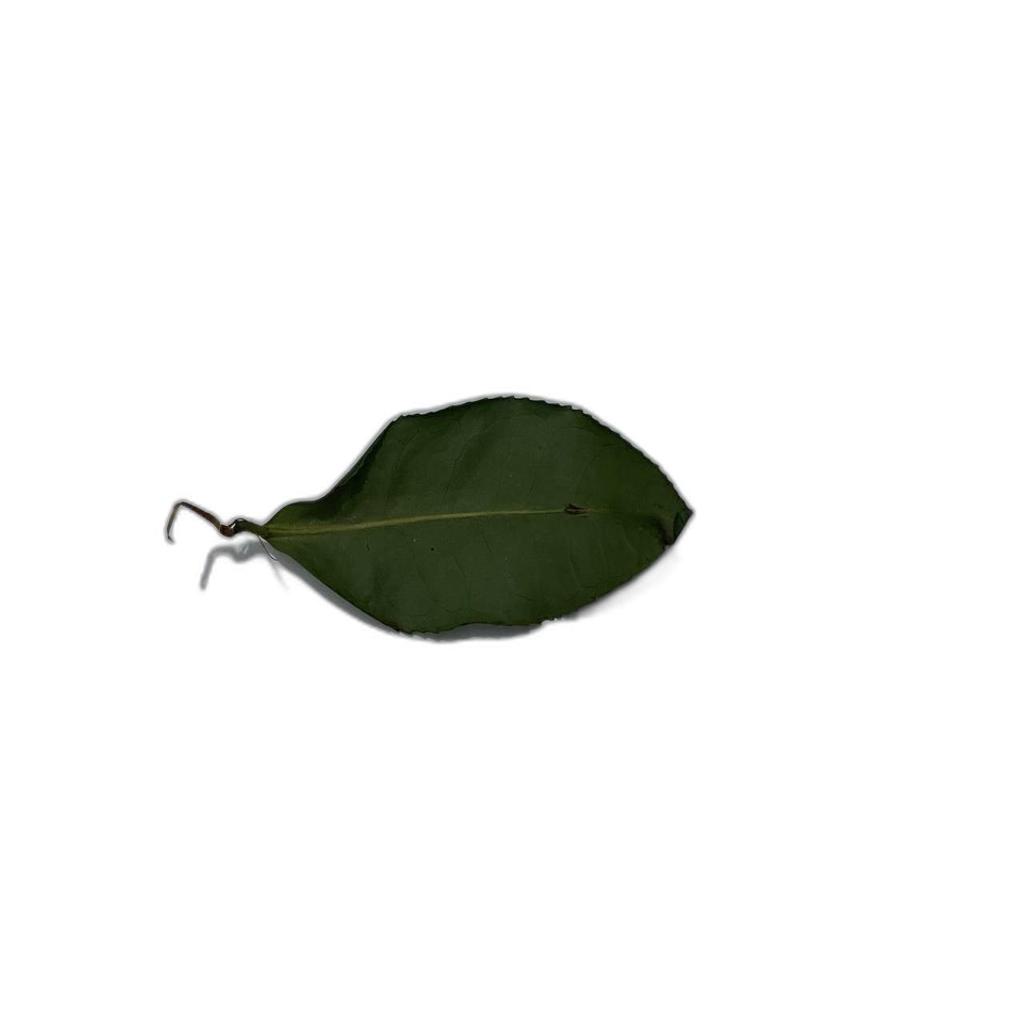
Label: Healthy